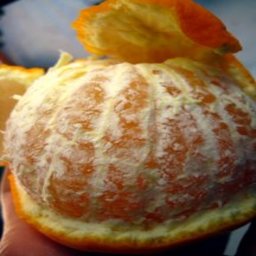
Label: peels